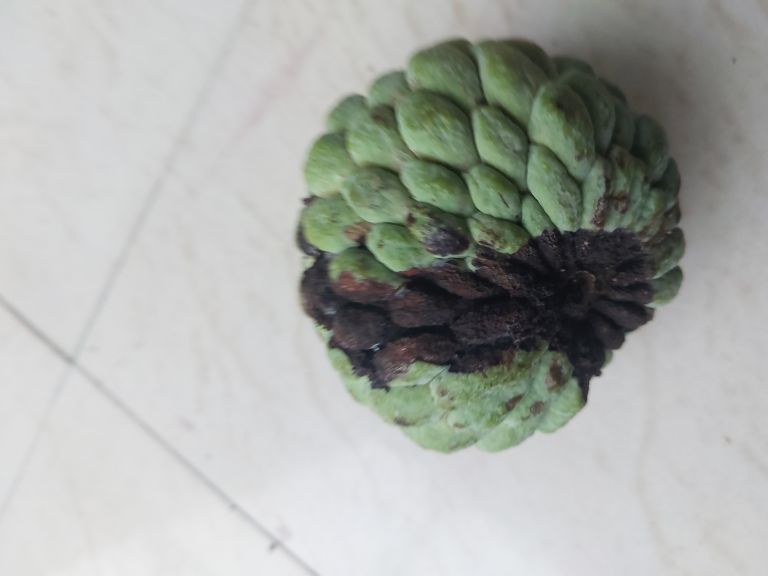
Disease label: Diplodia Rot